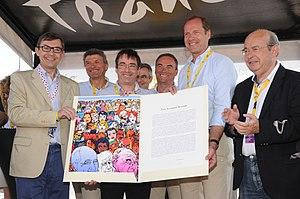
Remise, à Tours, du 9e Prix Jacques-Goddet-Trophée Carrefour à Gilles Comte par Frédéric Ebling et Christian Prudhomme, en compagnie de Bernard Thévenet, Christophe Penot, Bernard Hinault et de Jean Germain, maire de la ville.
Le Prix Jacques-Goddet est un prix littéraire francophone récompensant chaque année le meilleur article de presse écrit en français pendant et sur le Tour de France, une course cycliste par étape se disputant chaque année au mois de juillet depuis 1903.